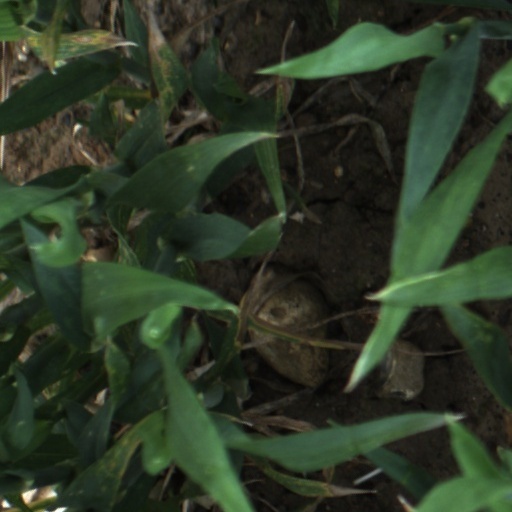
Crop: wheat